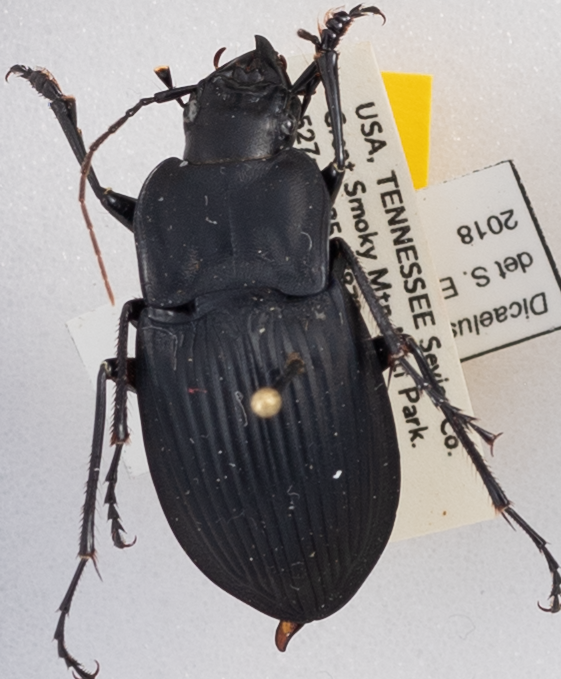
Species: Dicaelus dilatatus sinuatus
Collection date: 2018-07-24
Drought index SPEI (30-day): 1.45
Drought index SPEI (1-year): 0.54
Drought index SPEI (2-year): -0.17